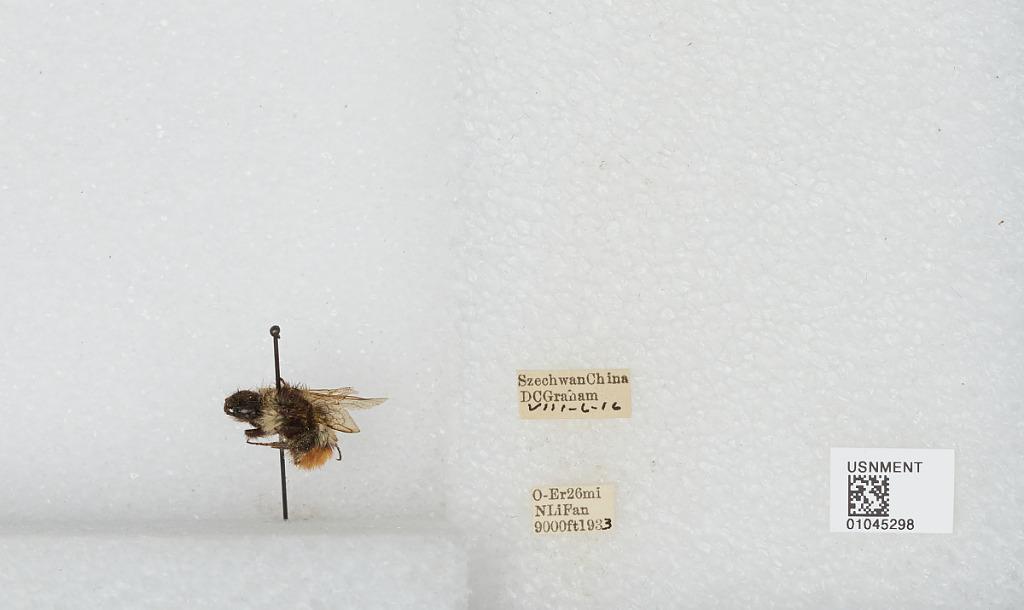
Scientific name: Bombus sp.
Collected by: D. Graham
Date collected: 1933-8-6
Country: China
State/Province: Sichuan
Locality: O-Er 26 mi N Li Fan